Mariusz Ujek

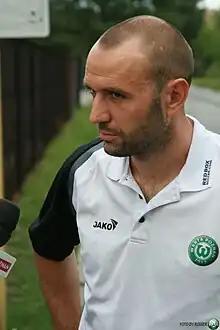

Mariusz Ujek (born 6 December 1977) is a Polish former professional footballer who played as a forward.